Wiki wiki dollar

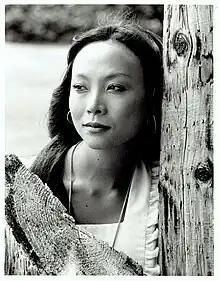
Irene Tsu

A wiki wiki dollar was a giveaway promotion in the United States from the Chevron gasoline company during the 1960s. The advertising campaign featured a wiki wiki girl, played by dancer Irene Tsu, dressed in a grass skirt and performing a brisk hula while standing on a gasoline pump.